Hsawnghsup

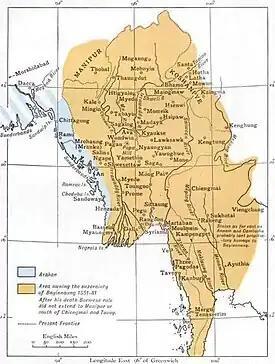
Hsawnghsup (Thaungdut) in a map of the Toungoo Kingdom

Hsawnghsup was one of the outlying Shan princely states in what is today Burma. It was called Somsok (Samjok) in Manipur Chronicles and Thaungthut by the Burmese. The latter name is now applied only to the final headquarters of the state, the seat of its Saopha (Sawbwa) in the 19th century. This town is on bank of the Chindwin River, but the original headquarters was apparently in the Kabaw Valley to the west, near the border with Manipur, and a good part of the state was also in that valley.